John Morrison (wrestler)

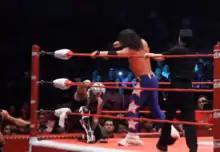
Mundo, wearing USA-themed ring attire, in a match against Pentagon Jr. in June 2016

After adopting an "anti-Mexico" attitude and teaming with El Mesías and Hernandez to defeat El Texano Jr., El Hijo del Fantasma and Pentagón Jr., Mundo challenged the latter to a match at Triplemanía XXIV for the AAA Latin American Championship, to which Pentagón accepted. At the event, on August 28, Mundo defeated Pentagón to win the Latin American Championship, marking his first championship in AAA and becoming the first non-Mexican to hold the title. On October 2 in the main event of "Héroes Inmortales X", Mundo successfully defended his title against Garza Jr. On March 19, 2017, at "Rey de Reyes", Mundo defeated El Texano Jr. and El Hijo del Fantasma in a three-way match to not only retain the Latin American Championship, but to also win Texano's AAA Mega Championship and Fantasma's AAA World Cruiserweight Championship. In his first AAA Mega Championship defense, on June 30, Mundo successfully retained his title against Texano.